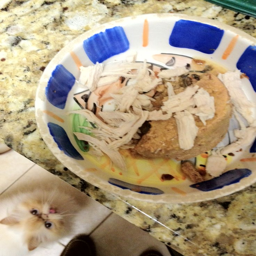
person watches the preparation of his dinner .